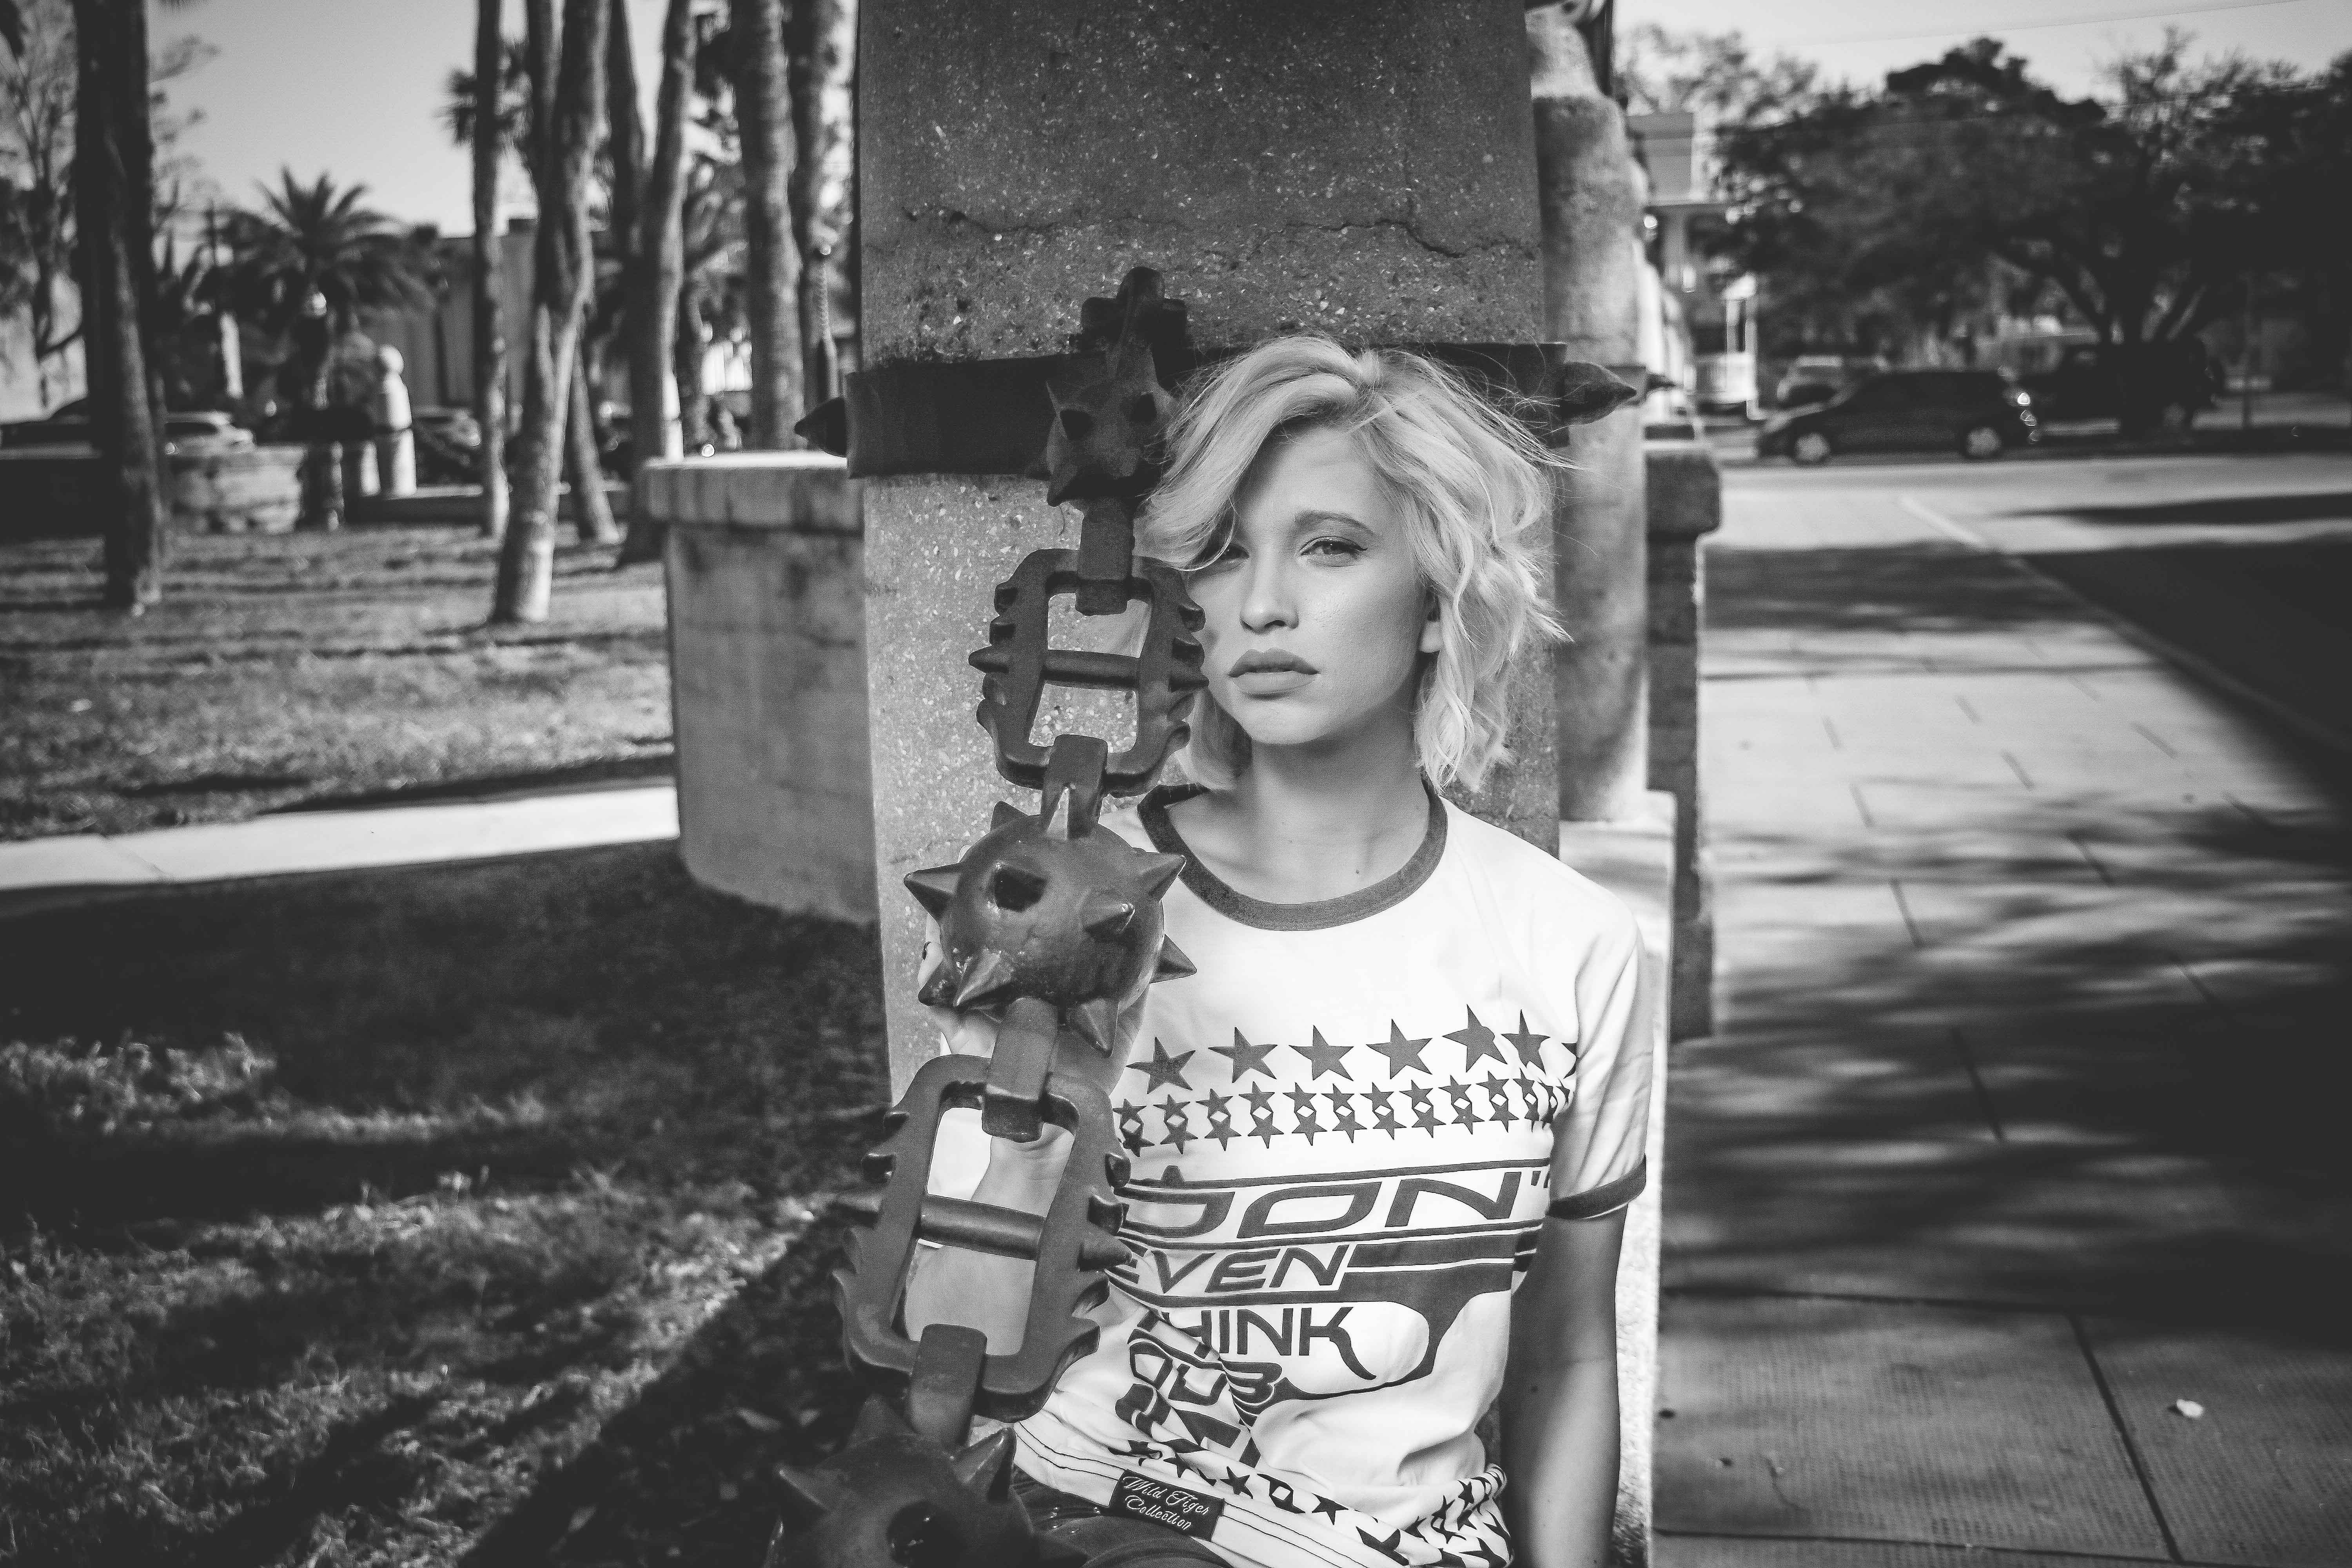
photograph, black and white, snapshot, photography, fun, cool, monochrome, tree, monochrome photography, style, smile, child, street